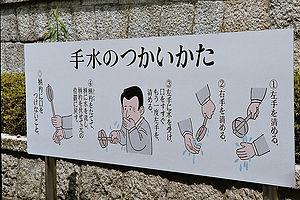
Le shinto ou shintoïsme est un ensemble de croyances datant de l'histoire ancienne du Japon, parfois reconnues comme religion. Elle mélange des éléments polythéistes et animistes. Il s'agit de la plus ancienne religion connue du Japon ; elle est particulièrement liée à sa mythologie. Le terme « shintō », lecture sino-japonaise, ou kami no michi, est apparu pour différencier cette vieille religion du bouddhisme « importé » de Chine au Japon au VIᵉ siècle. Ses pratiquants seraient aujourd'hui plus de 90 millions au Japon.